Pinwe

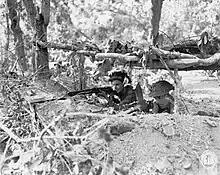
A Bren gun team of 36th Infantry Division man a front-line position during the final assault on Pinwe, 22 November 1944.

During the Burma campaign it was the site of a three-week-long battle, which resulted in Pinwe being captured by the 36th Infantry Division, from Japanese forces, on 30 November 1944.